Gavriel Tsifroni

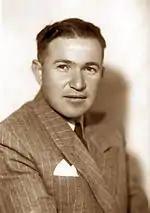
Gavriel Tsifroni, circa 1940s or 1950s

Tsifroni was born in Vilna in 1914. At the age of three he immigrated to Mandate Palestine with his family, which moved to Tel Aviv. From the age of 14 he worked in a bakery delivering bread to the residents of the town. At the age of 16 he began working as a journalist in the Hebrew newspaper ""Hazit HaAm"", and later on for the Hebrew newspaper ""Do'ar HaYom"". He worked as a reporter of the ""Daily Telegraph"" and the ""HaTzofe"". In 1935, he began working for the Hebrew newspaper ""HaBoker"", initially as a reporter in Tel Aviv, and afterwards as a branch manager in Jerusalem.